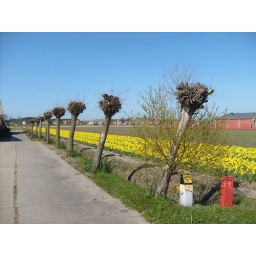
Narcissus flowers and pollarded willow trees in front.